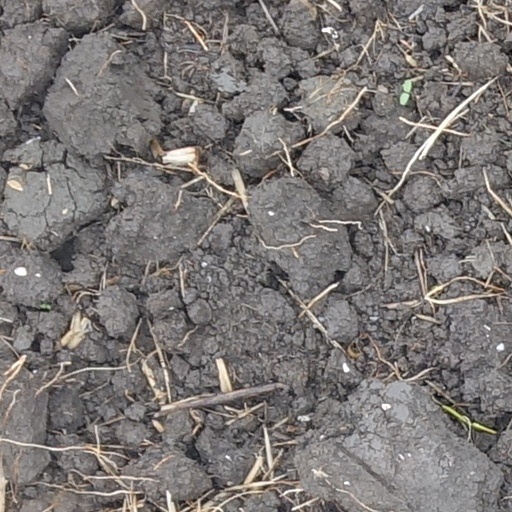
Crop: wheat